Bethel African Methodist Episcopal Church (McClellanville, South Carolina)

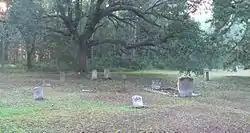
Cemetery at Bethel AME Church

Bethel African Methodist Episcopal Church is a historic African Methodist Episcopal church located at 369 Drayton Street in McClellanville, South Carolina. It was built around 1872, and is a one-story, rectangular frame vernacular Gothic Revival church. It has a pedimented gable-front roof that supports a square-based steeple. A cemetery is on the property. It was added to the National Register of Historic Places in 2004.